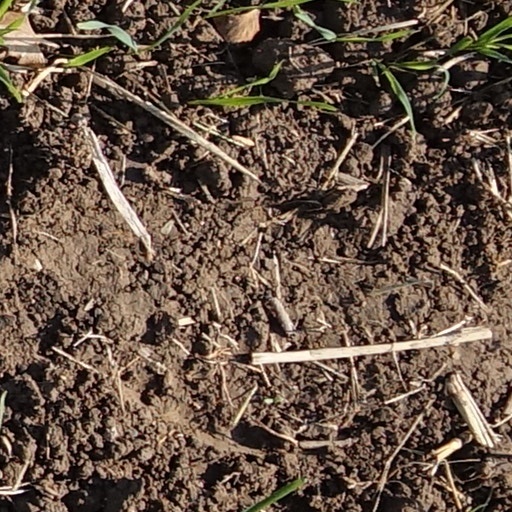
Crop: wheat